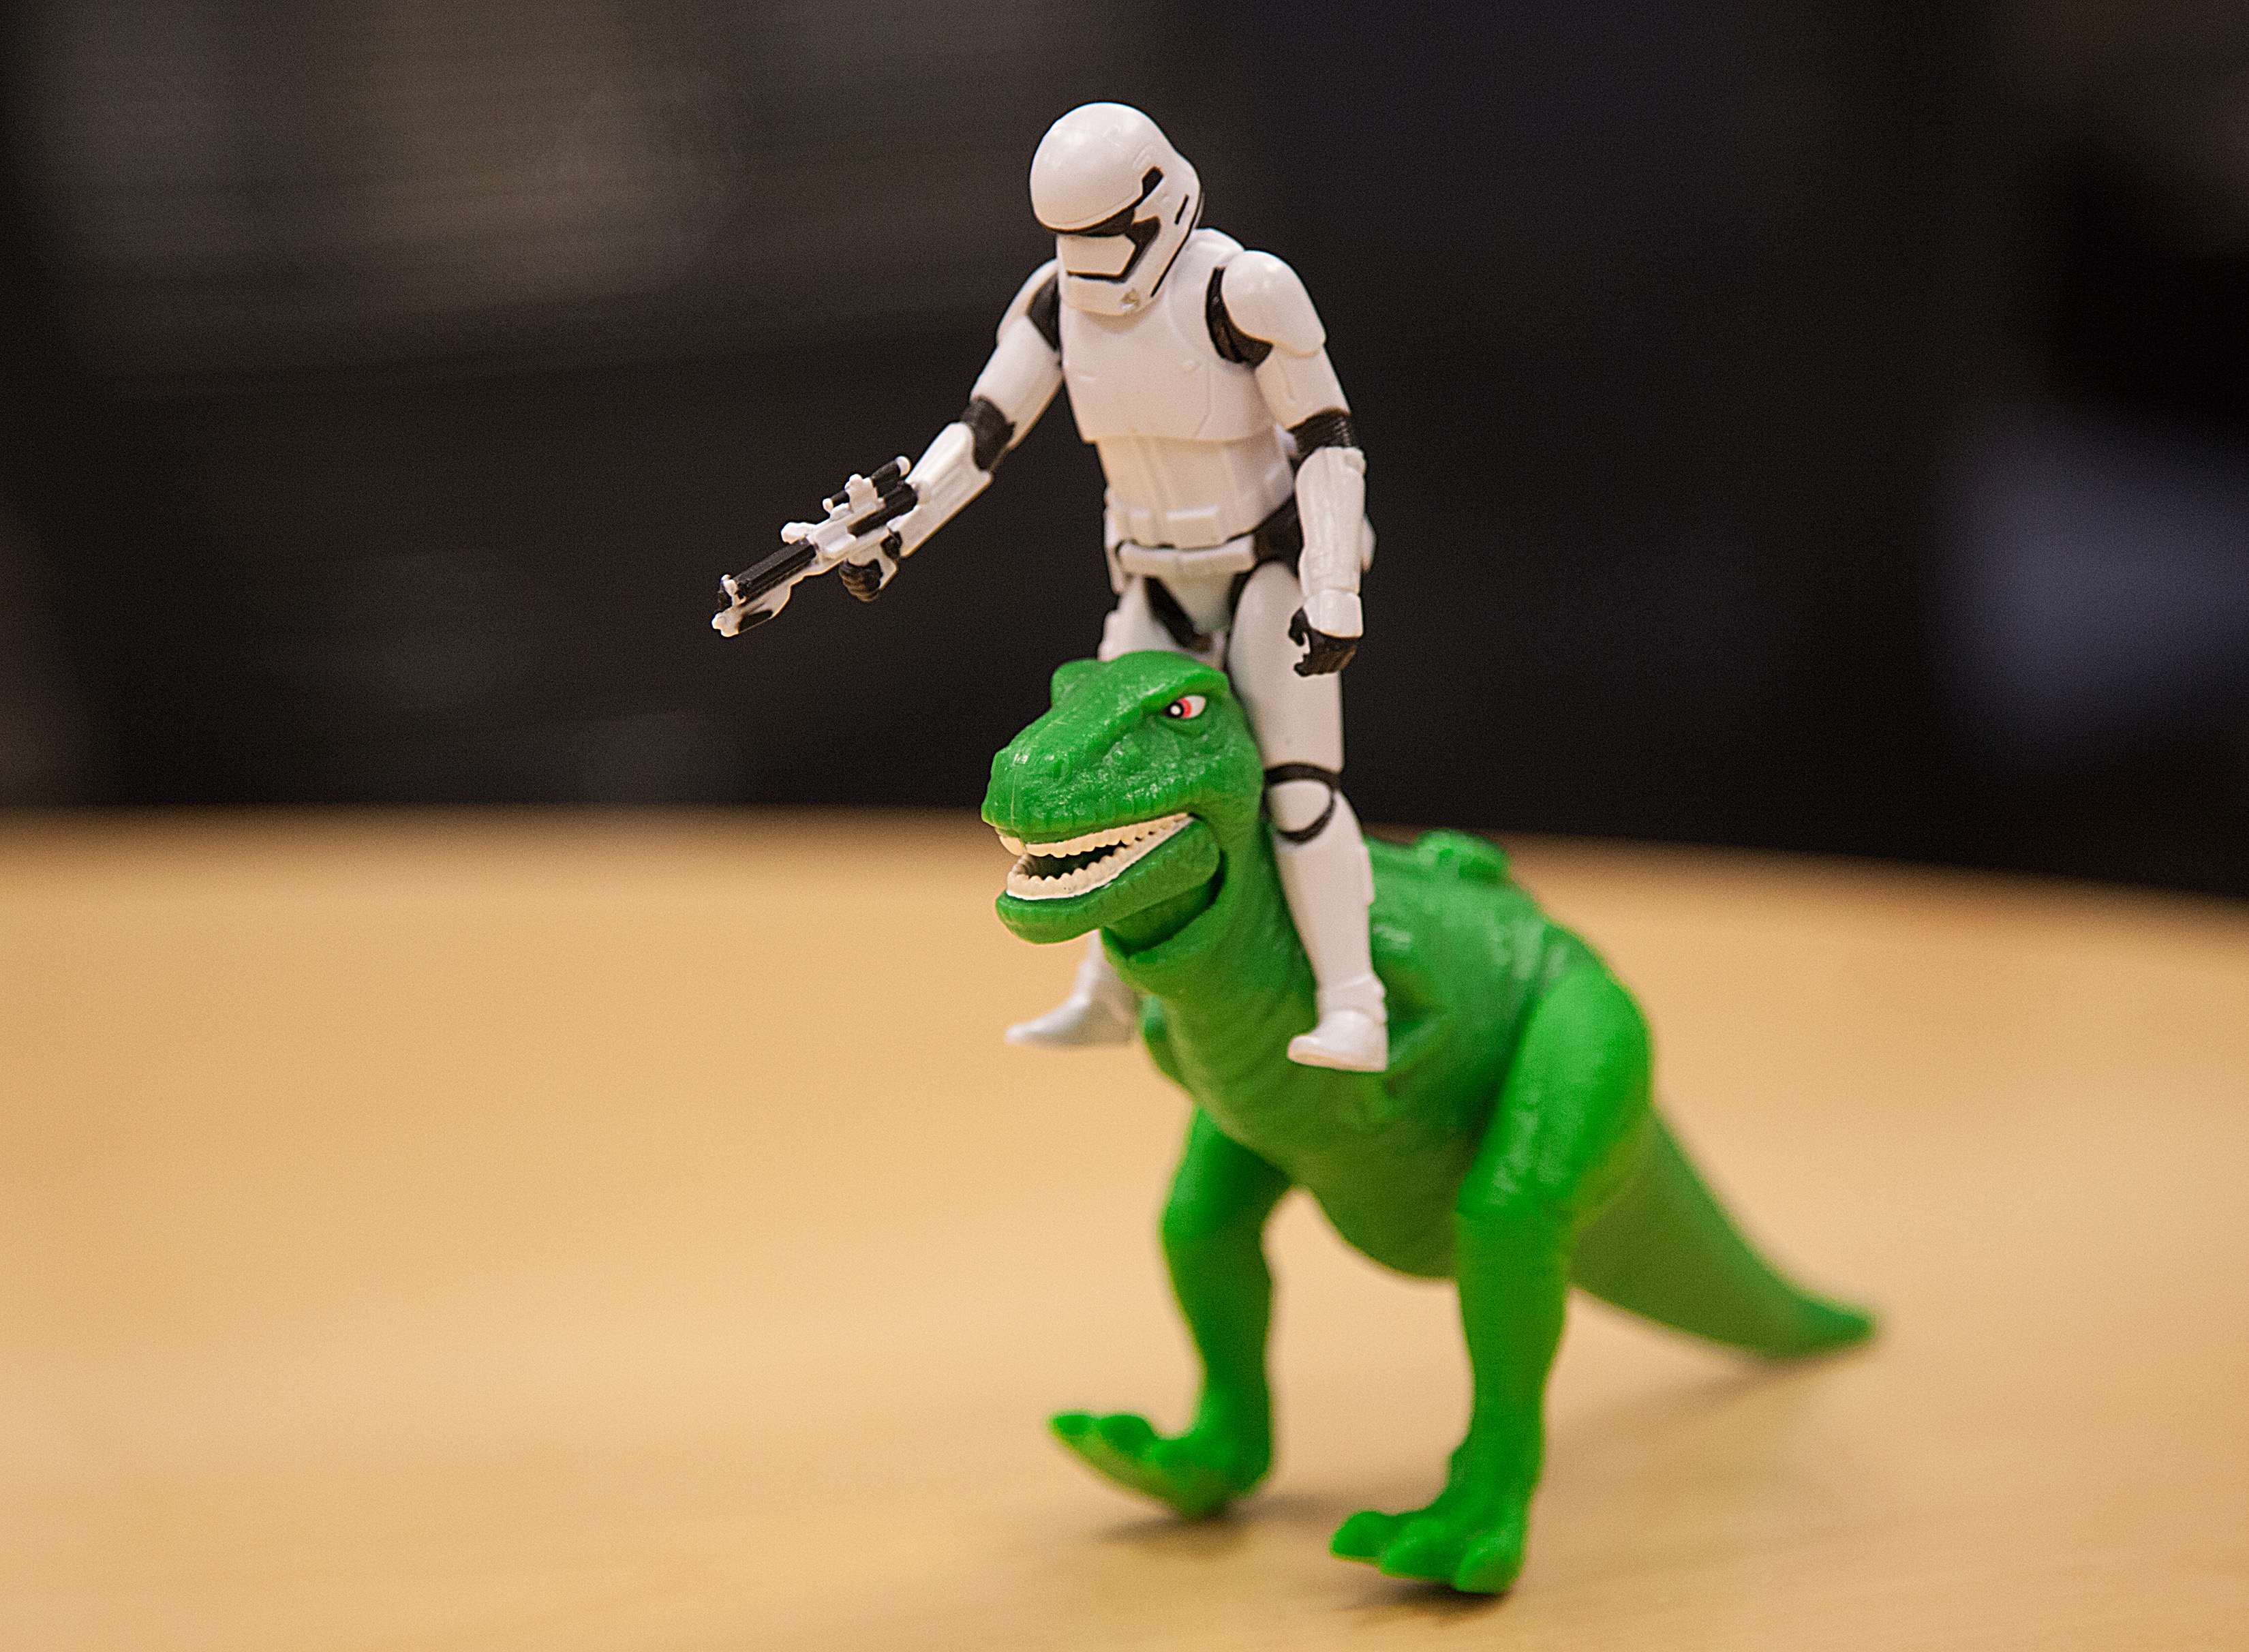
toy, 2016, figurine, action figure, 366, army men